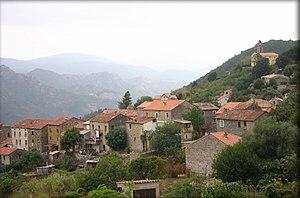
Ange-Marie Miniconi, connu sous le nom de commandant Jean-Marie, né à Ocana en Corse le 5 juin 1911, décédé le 26 décembre 1988 à Cannes, est un résistant français qui dirigea un important réseau durant la Seconde Guerre mondiale à Cannes.